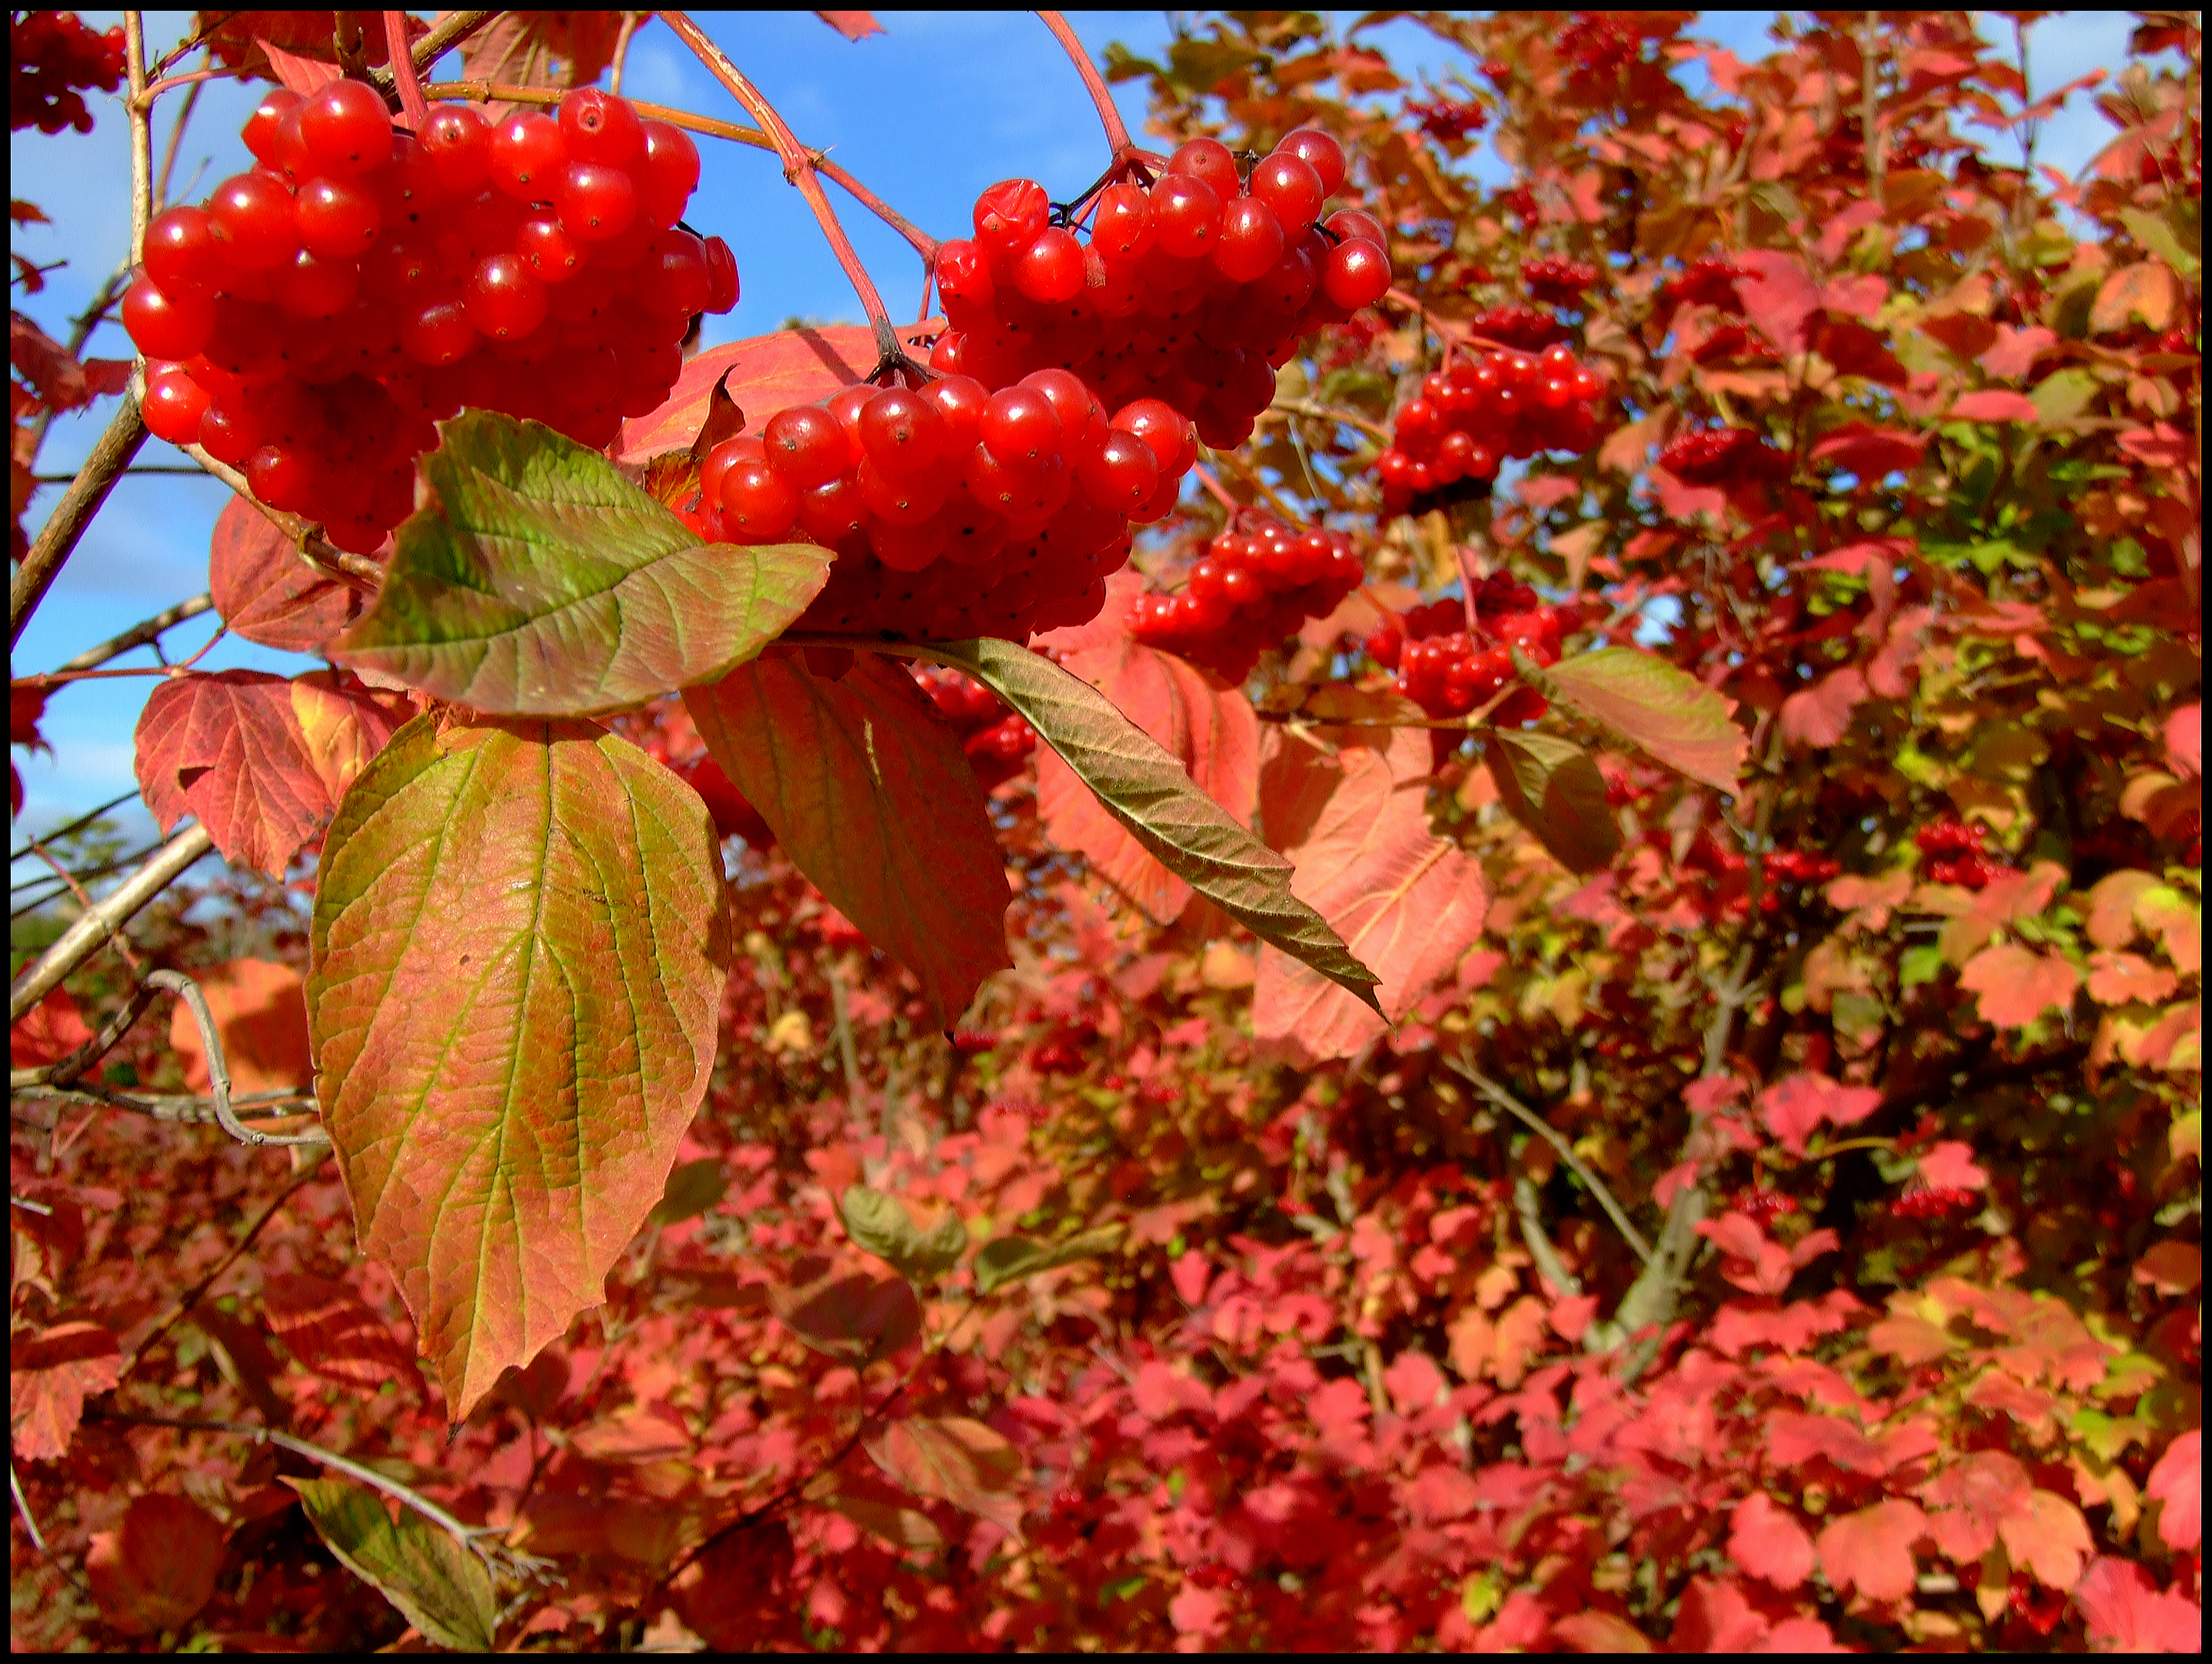
tree, nature, branch, blossom, plant, fruit, leaf, flower, canal, food, red, produce, autumn, botany, flora, season, buildings, ruins, shrub, rowan, flowering plant, woody plant, land plant